Written vernacular Chinese

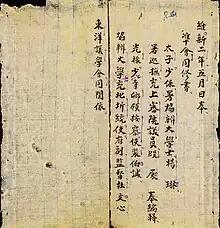
20th-century Literary Chinese writing

Lower Yangtze Mandarin formed the standard for written vernacular Chinese, until it was displaced by the Beijing dialect during the late Qing. "Baihua" was used by writers across China regardless of their local spoken dialect. Writers used Lower Yangtze and Beijing grammar and vocabulary in order to make their writing understandable to the majority of readers. While more difficult to master for writers who spoke other dialects, this standard written vernacular had the effect of standardizing written Chinese across the country, which had previously been the role of Literary Chinese. Following the May Fourth Movement, "baihuawen" became the normal written form of Chinese. While the phonology of modern Standard Chinese is based on the Beijing dialect of Mandarin, its grammar is officially based on exemplary works of vernacular literature, which excludes certain colloquial forms while incorporating some constructions from Literary Chinese. Similarly, written vernacular Chinese excludes slang from the Beijing dialect while absorbing some Literary vocabulary, as well as foreign loanwords and a small number of regionalisms from other major dialect groups.